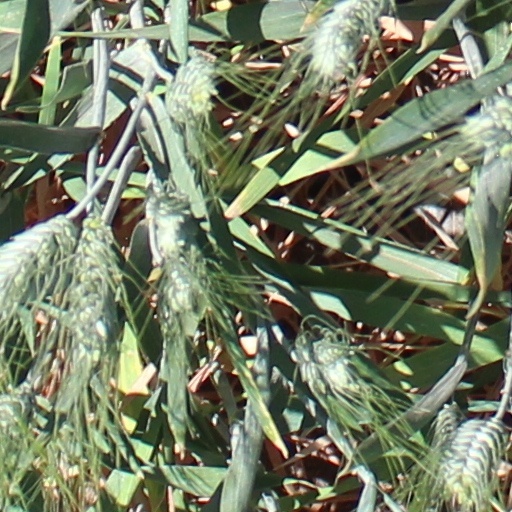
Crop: wheat